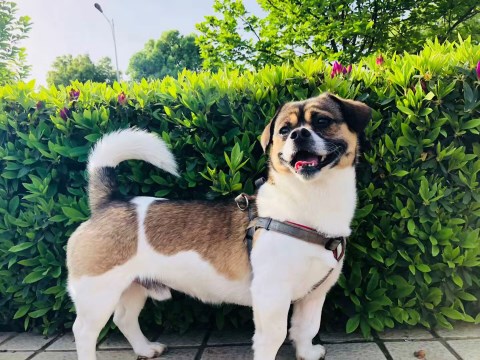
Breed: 480-n000125-Pekinese